Billie Jean King

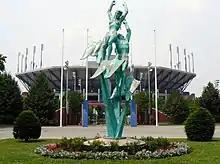
The USTA National Tennis Center in Flushing Meadows-Corona Park was rededicated as the USTA Billie Jean King National Tennis Center

King learned to play tennis on the public courts of Long Beach, California, and was coached by tennis teacher Clyde Walker. She furthered her tennis career at the Los Angeles Tennis Club.